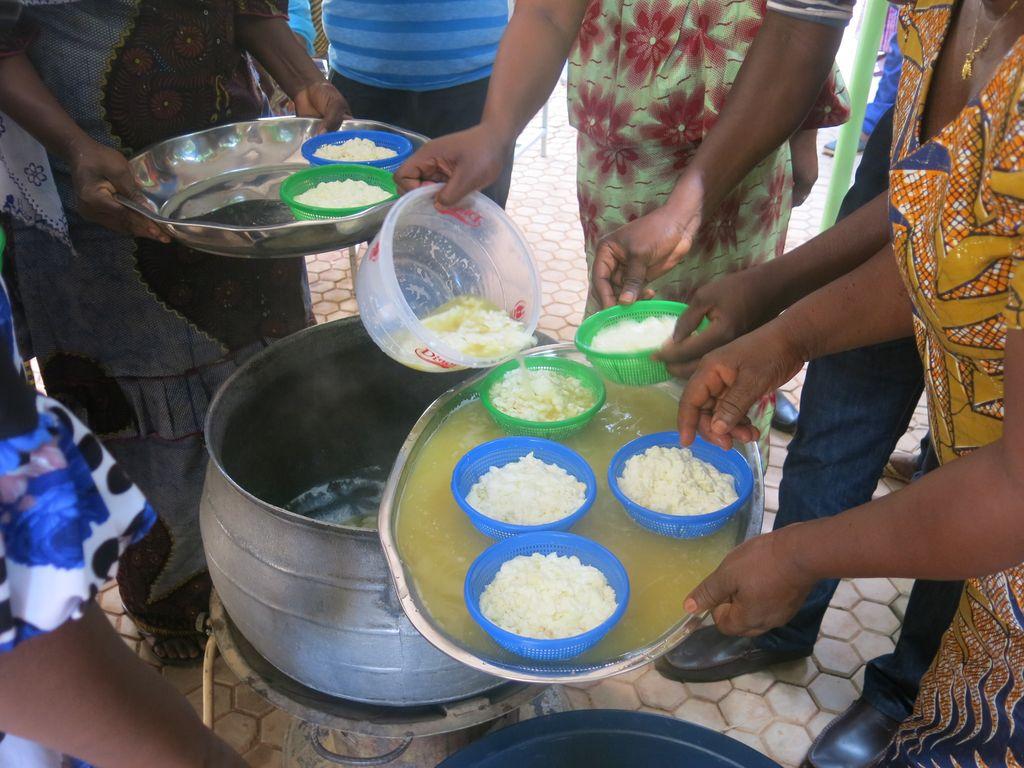
Maziwa yaliyowekwa kwenye sufuria, wanategeneza jimbini. Hii ni kufanya maziwa yakuwe bei ghali. Jimbini ikitegenezwa kwa soko ni bei mingi. Inatumika kutegeneza chakula kama vile [cs]spaghetti[cs] ama [cs]pizza[cs]. Wakulima wanataka kufaidika.